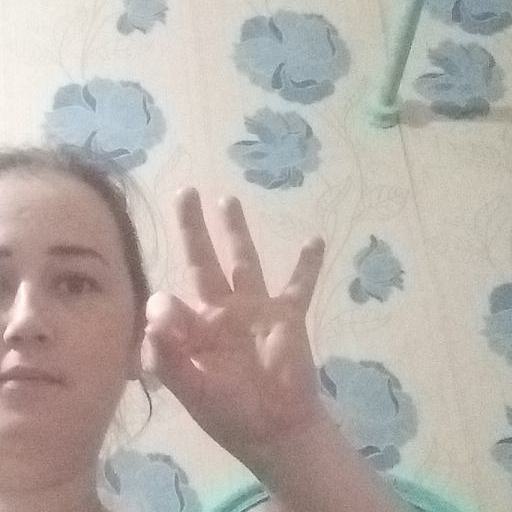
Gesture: ok